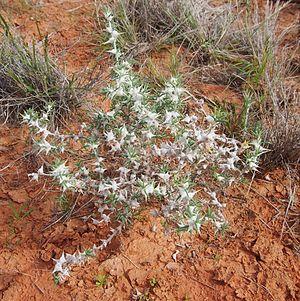
Le genre Sclerolaena regroupe des plantes de la famille des Chenopodiaceae selon la classification classique de Cronquist, ou des Amaranthaceae selon la classification phylogénétique.